Masjed Soleyman oil field

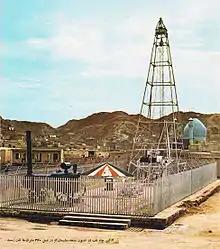
Masjed Soleyman oilfield's First oilwell

The Masjed Soleyman oil field is an oil field located in Masjed Soleyman, Khuzestan Province, Iran and to the northeast of Ahvaz City. It was the first oil field discovered in the Middle East. The field is a mature super-giant, which produces primarily from the prolific Oligocene Asmari horizons, a formation which underpins Iranian crude oil production. The National Iranian South Oil Company operates the field, as well as a number of other fields in the surrounding regions. Oil production of the MasjedSoleyman field is about . The field is estimated to contain 6.5 billion barrels of oil. So far 367 wells were drilled in the field, of which only 16 are currently operational. The field is owned by the National Iranian Oil Company (NIOC).